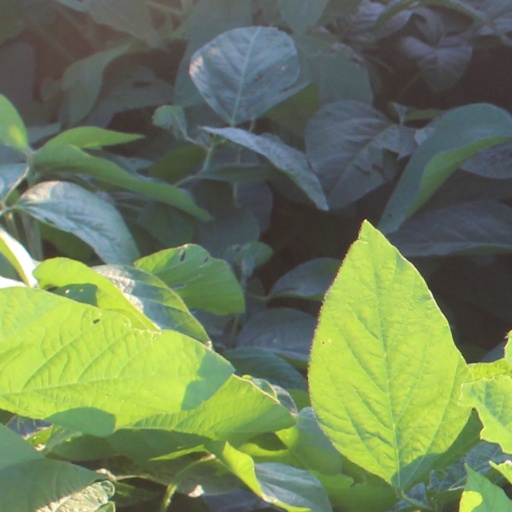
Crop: soybean